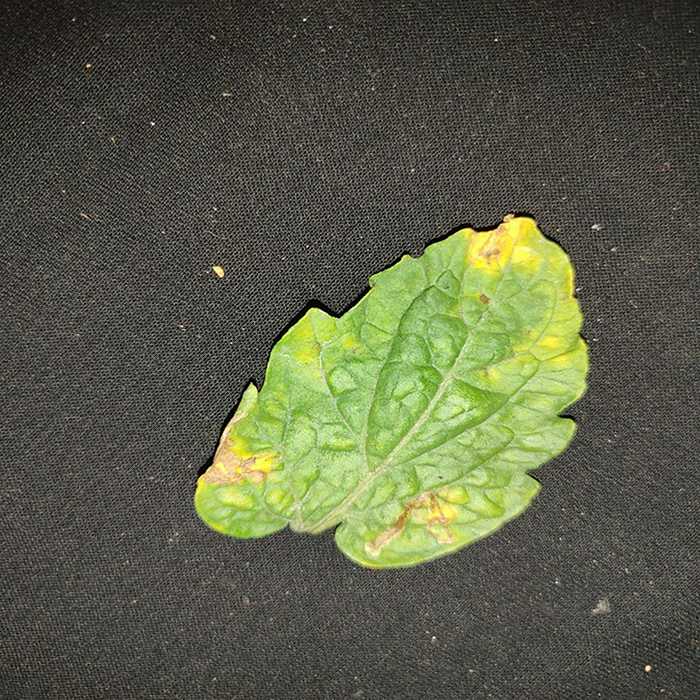
Plant: Tomato
Label: Tomato Bacterial spot